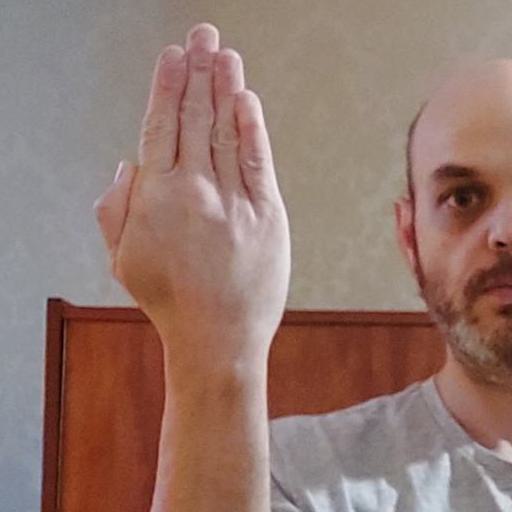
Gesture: stop_inverted